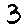
Label: 3